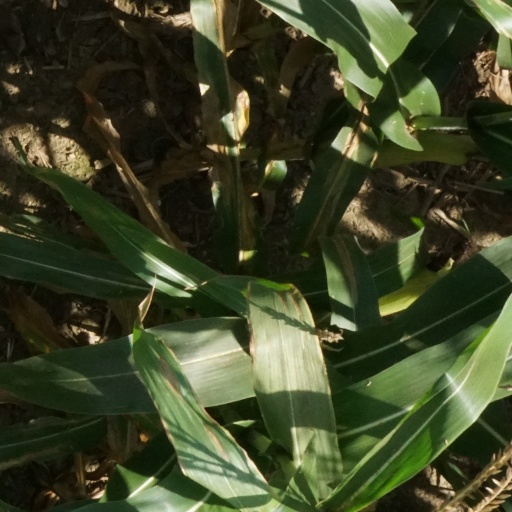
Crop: maize; corn